Action Bronson

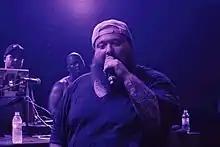
Action Bronson performing in July 2013

In August 2012, it was announced Paul Rosenberg signed Action Bronson to a management deal with Goliath Artists. In the same month, Bronson was featured on Odd Future-rapper Domo Genesis and American hip hop producer The Alchemist's collaborative album "No Idols", on tracks "Elimination Chamber" (featuring Earl Sweatshirt and Vince Staples) and "Daily News" (featuring SpaceGhostPurrp and Earl Sweatshirt). Later that year Action Bronson joined both Warner Bros. Records, via media company VICE, and concert booking agency NUE. On November 15, 2012, Bronson released "Rare Chandeliers", a collaborative mixtape with the Alchemist.